Kuélap

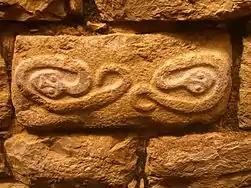

The city has three entrances: two on the east, the other on the west. The main entrance is trapezoidal in shape and may have had a corbel arch; it becomes narrower until it allows the passage of one person.